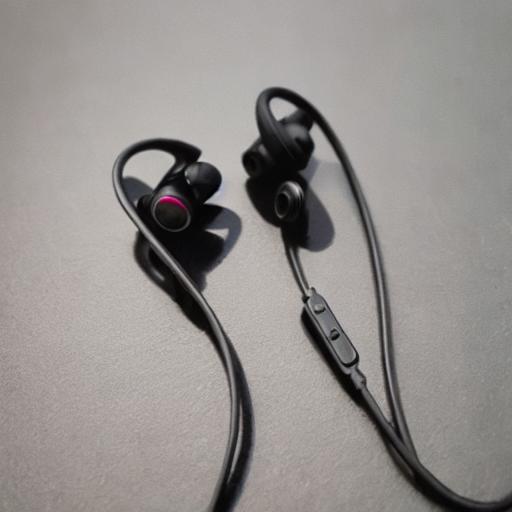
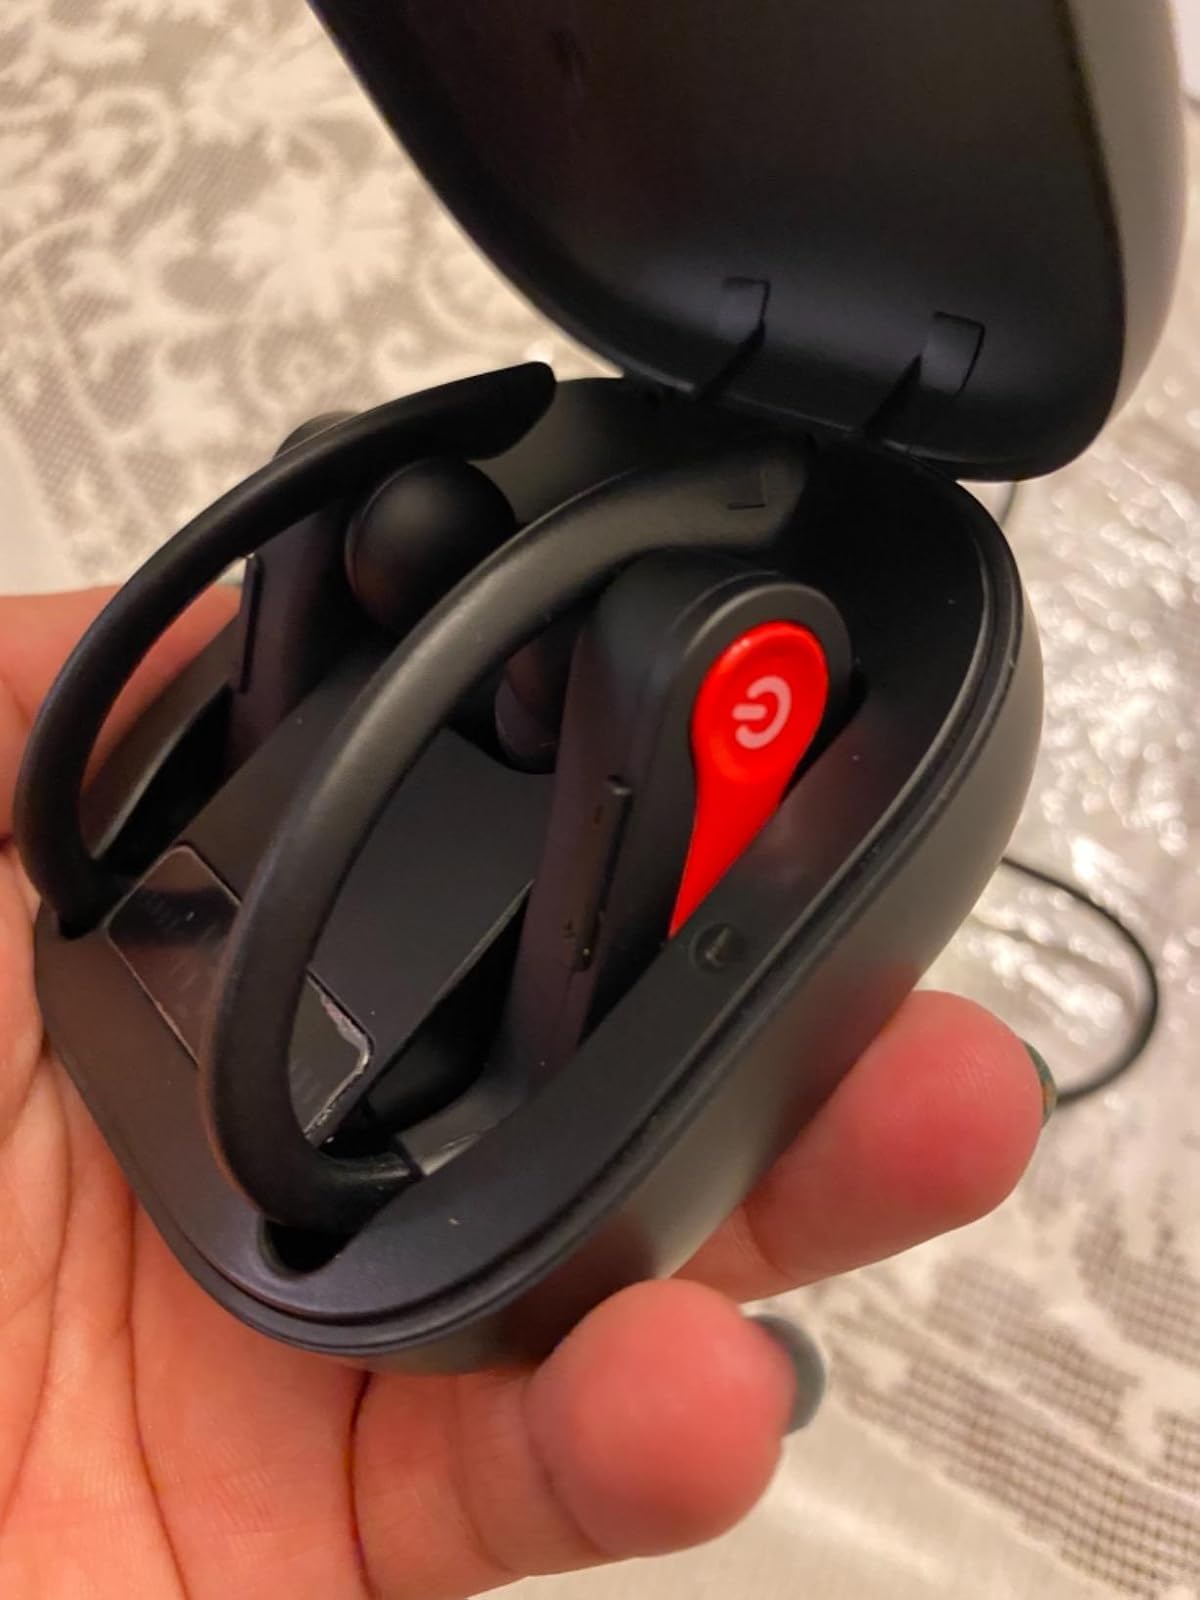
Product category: earbuds
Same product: no